Seaside Heights, New Jersey

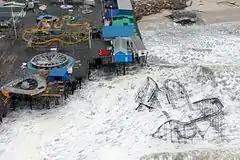
A roller coaster sitting in the ocean; a damaged pier

Beginning on October 29, 2012, substantial portions of the boardwalk were damaged and much of the borough was flooded as a result of Hurricane Sandy. Both the Funtown Pier and Casino Pier suffered devastating major damage, with sections of both piers torn apart by powerful storm surges and waves causing many of the rides to collapse into the ocean. With a curfew set at 4:00 pm to prevent looting, a New Year's Eve party was held at the Beachcomber for hundreds of area residents at which the arrival of 2013 was celebrated at 3:00 in the afternoon. Casino Pier began cleanup attempts soon after, in an attempt to reopen in time for the summer 2013 season. The Star Jet roller coaster that fell into the water with the Casino Pier had become an attraction in itself. It was taken apart by a wrecker from Weeks Marine on May 14, 2013, just a short time after Prince Harry's visit to the site the same day with Governor Chris Christie. Repairs to the boardwalk were completed on June 21, 2013, with New Jersey's First Lady, Mary Pat Christie, hammering the nail into the final board of the project.